Old Boys of Saint-Loup

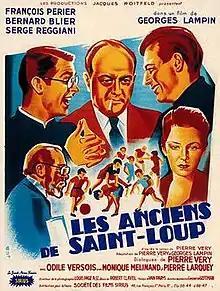

Old Boys of Saint-Loup (French: Les anciens de Saint-Loup) is a 1950 French crime film directed by Georges Lampin and starring François Périer, Bernard Blier and Serge Reggiani. After attending a fundraising reunion at their old boarding school in the countryside, the murder of a young woman leads to an investigation.